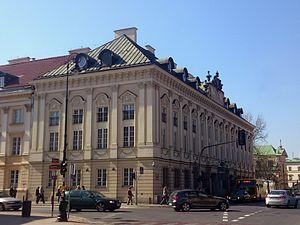
Le palais des évêques de Cracovie est un palais de style baroque. Il est situé au n°5 Ulica Miodowa à l'angle d'Ulica Senatorska, dans l'arrondissement de Śródmieście à Varsovie.